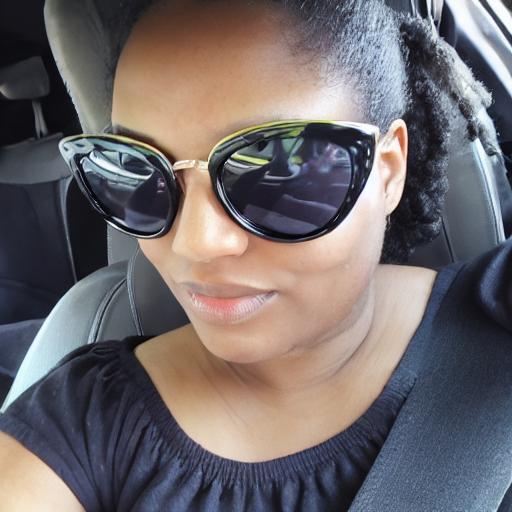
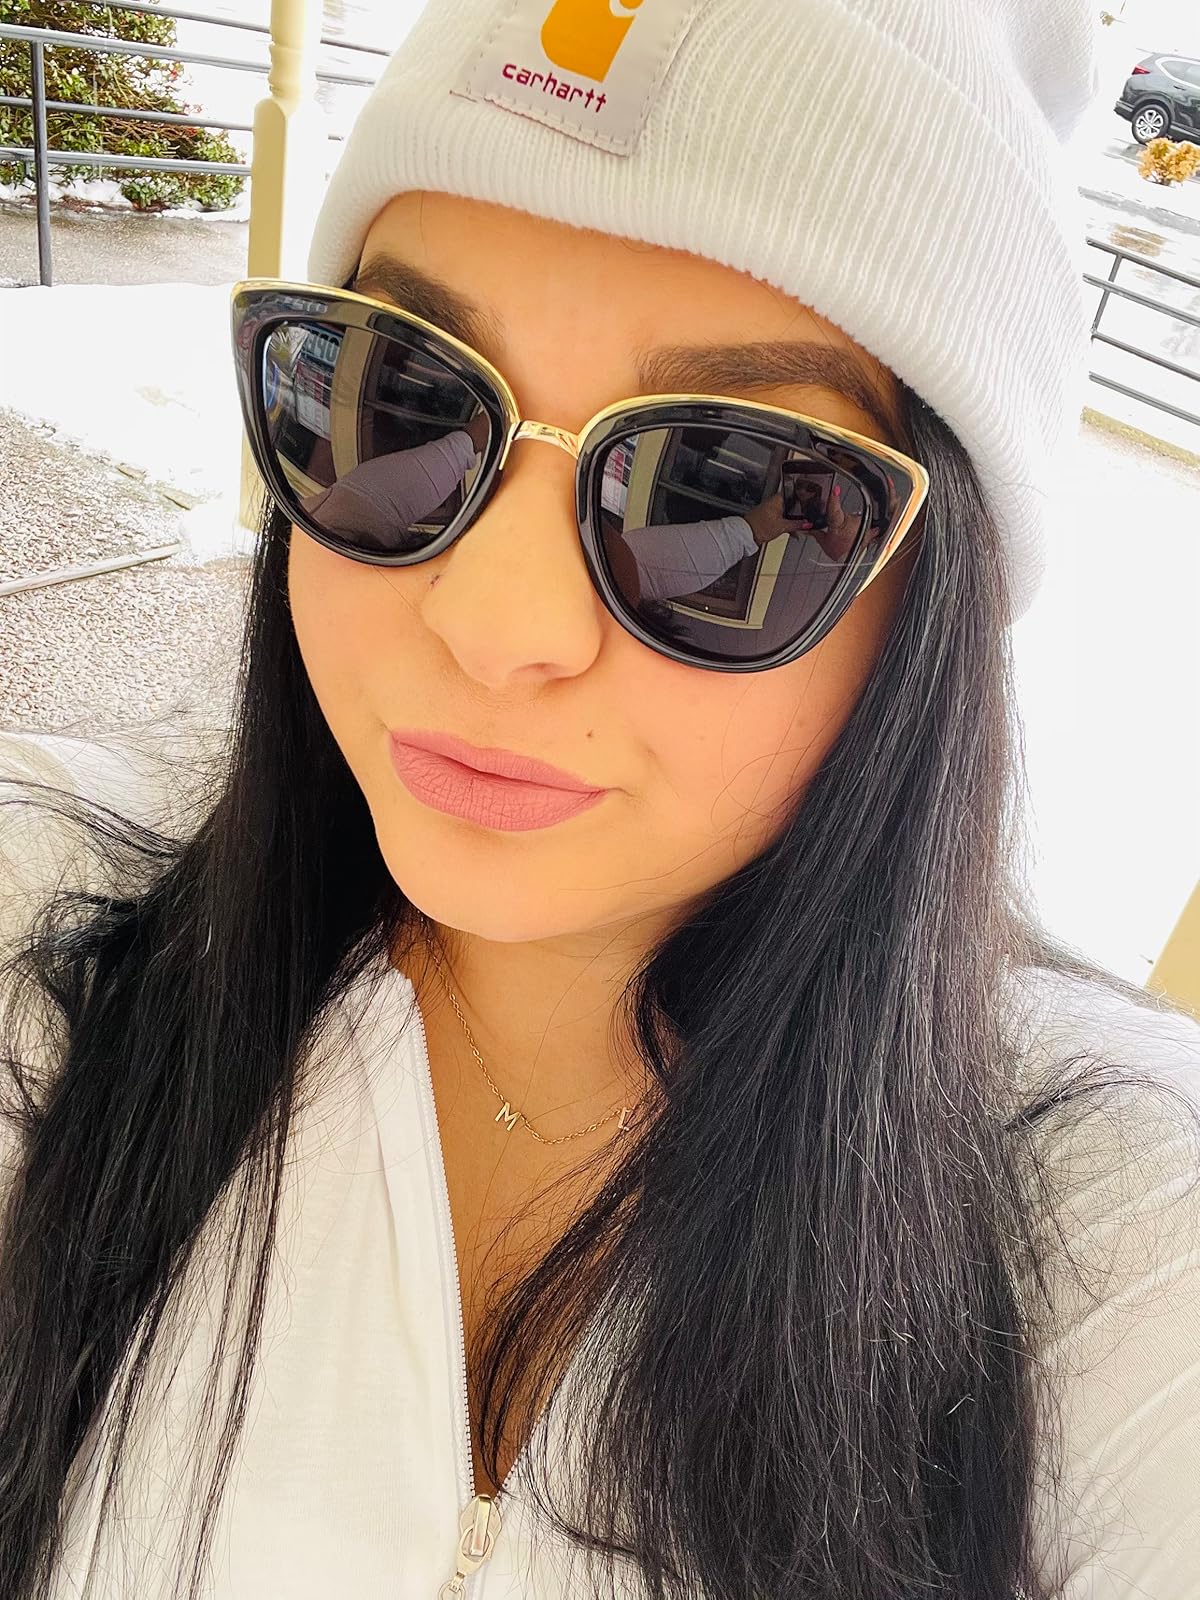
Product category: accessories_sunglasses
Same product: no